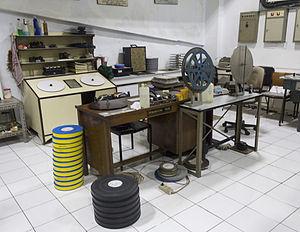
La Sinematek Indonesia est un lieu destiné à l'archivage de films créé en 1975 à Jakarta par Misbach Yusa Biran et Asrul Sani. Il s'agit de la plus ancienne cinémathèque en Asie du Sud-Est et de la seule en Indonésie.